Nibaran Chandra Mukherjee

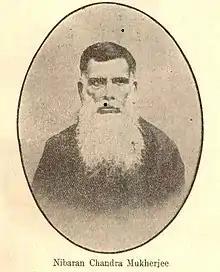

Nibaran Chandra Mukherjee ("Nibaron Chôndro Mukharji") was a Brahmo reformer in India during the 19th century.